Discovery Bay

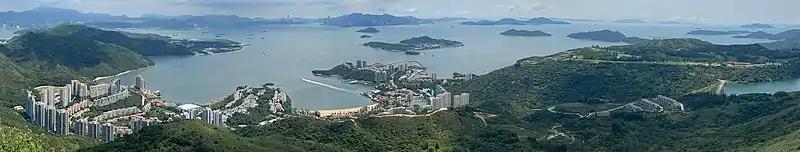
Discovery Bay, Lantau Island (panorama)

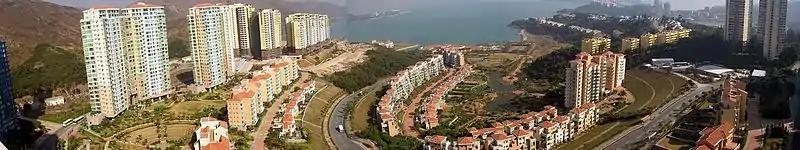
Yi Pak Bay; Discovery Bay, Lantau Island

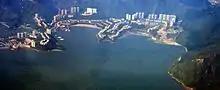
Discovery Bay – aerial view

As with most of the terrain in Hong Kong, Lantau Island seems to be a set of hills that rise out of the water. DB is wedged between the hills and the sea and both environments are accessible from the edges of the developed areas. The hills directly behind DB reach up to , and the hiking trails that traverse all the peaks on Lantau Island are accessible from those hills. The hills of Lantau tend to fall dramatically into jungle-covered valleys that spread up into verdant, grass-covered hills. DB has a series of rock pools which lead to one such valley and into a man-made addition to the water-drainage system. (Note: DB has switched to Government potable water supply since 2000)